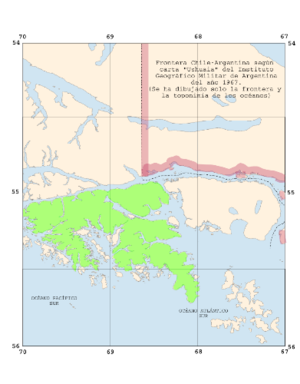
Le chenal Murray appelé aussi canal Murray, est un chenal situé sur la commune de Cabo de Hornos au sud du Chili, dans la région de Magallanes et de l'Antarctique chilien. Découvert et nommé en mars 1830 par le Master du HMS Beagle, Matthew Murray. Il sépare l'île Hoste de l'île Navarino et est délimité par le canal de Beagle, au nord et par le bras de mer Ponsonby, au sud.